Body Double

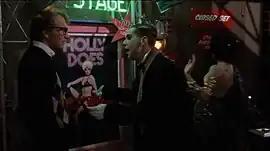
Jake goes undercover on the set of "Holly Does Hollywood" in a film within a film sequence. In the scene, Frankie Goes to Hollywood performs the song "Relax".

De Palma also makes use of rear projection techniques to emphasize artificialness. Rear projection is used in scenes where Jake drives around Los Angeles following Gloria. The scene of Jake's kiss with Gloria in front of the tunnel uses rear projection and functions as a direct reference to Alfred Hitchcock's "Vertigo" with its 360-degree camera shot.